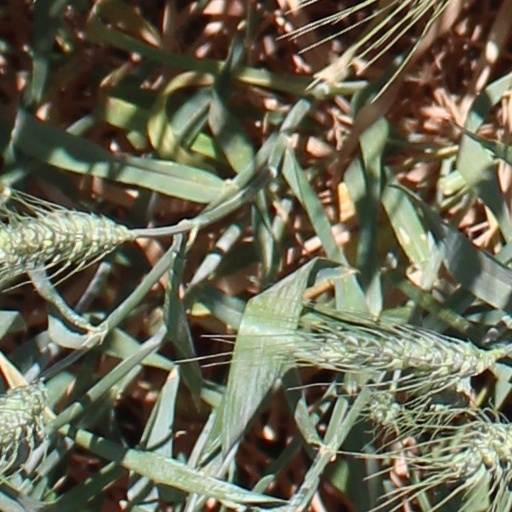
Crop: wheat